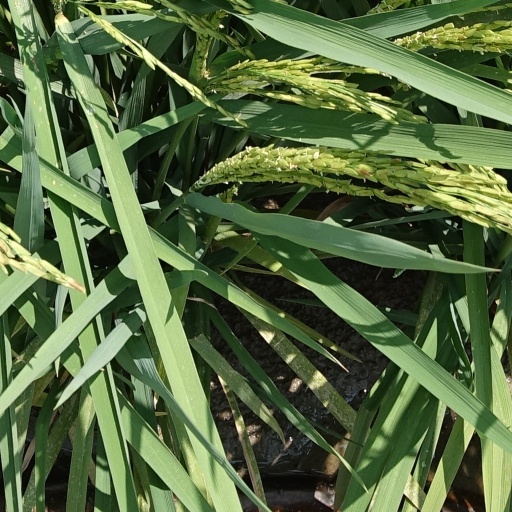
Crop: rice